Kid Chameleon

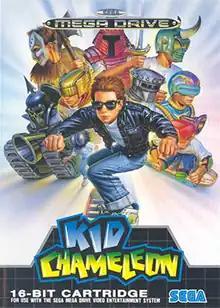
PAL box art depicting the player character, Kid Chameleon (center), and some of his many alternate forms (top)

Kid Chameleon is a 1992 platform game developed and published by Sega for the Sega Genesis. The player controls the "Kid Chameleon" as they attempt to save their peers from a virtual reality video game's rogue artificial intelligence. The gameplay sees players going through a series of levels, in which the goal is to reach a flag at the end. The game's central mechanic revolves around different forms, obtained from masks, which are used to progress through levels.